Wimbledon (film)

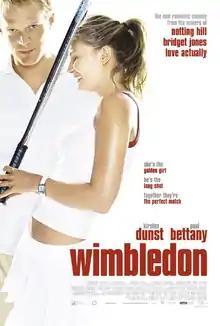
Theatrical release poster

Wimbledon is a 2004 sports romantic comedy film directed by Richard Loncraine. The film stars Paul Bettany as a journeyman tennis pro (once ranked 11th) and Kirsten Dunst as an up-and-coming tennis star. Sam Neill and Jon Favreau co-star.